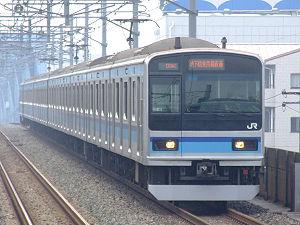
La ligne Tōzai est une ligne de métro à Tokyo et dans la préfecture de Chiba au Japon, gérée par le réseau Tokyo Metro. Elle relie la station de Nakano à la station de Nishi-Funabashi. Longue de 30,8 km, elle traverse Tokyo d'ouest en est en passant dans les arrondissements de Nakano, Shinjuku, Chiyoda, Chūō, Kōtō et Edogawa, puis dessert les villes d'Urayasu, Ichikawa et Funabashi dans la préfecture de Chiba. Elle est également connue comme ligne 5. Sur les cartes, la ligne est de couleur bleue et identifiée par la lettre T. Son logo est ainsi.